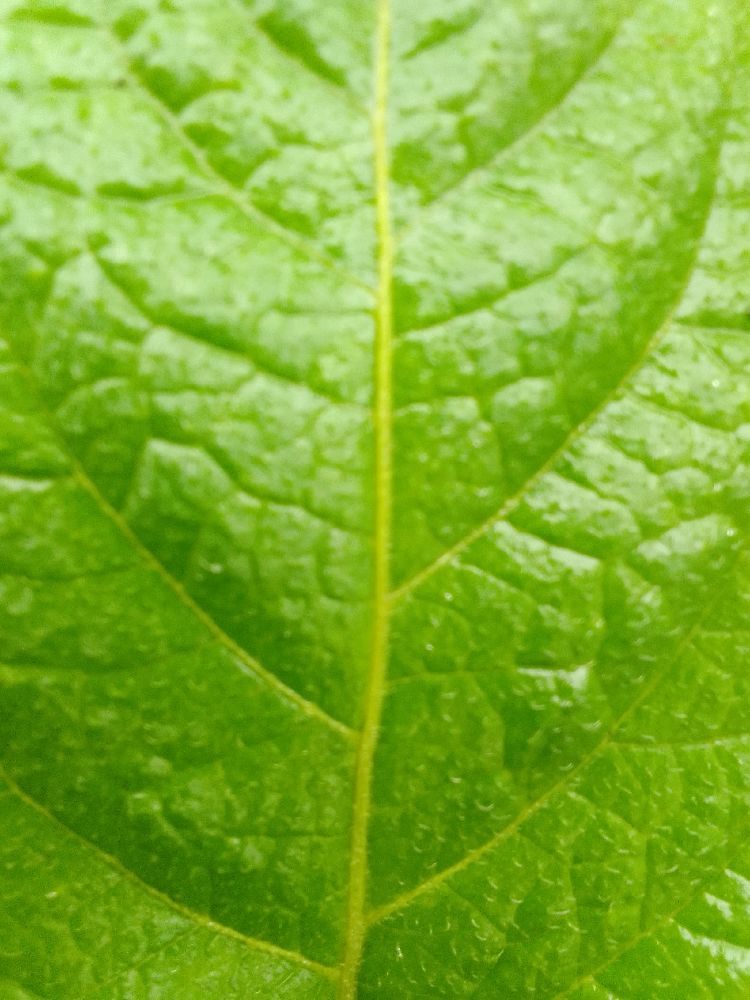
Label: Healthy